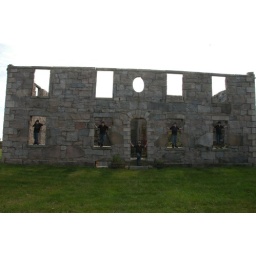
Clone pic of my kid in an empty rock house